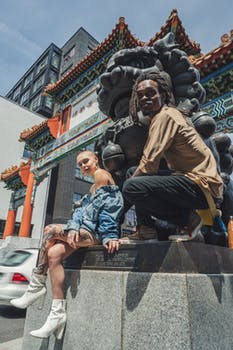
Label: No Watermark